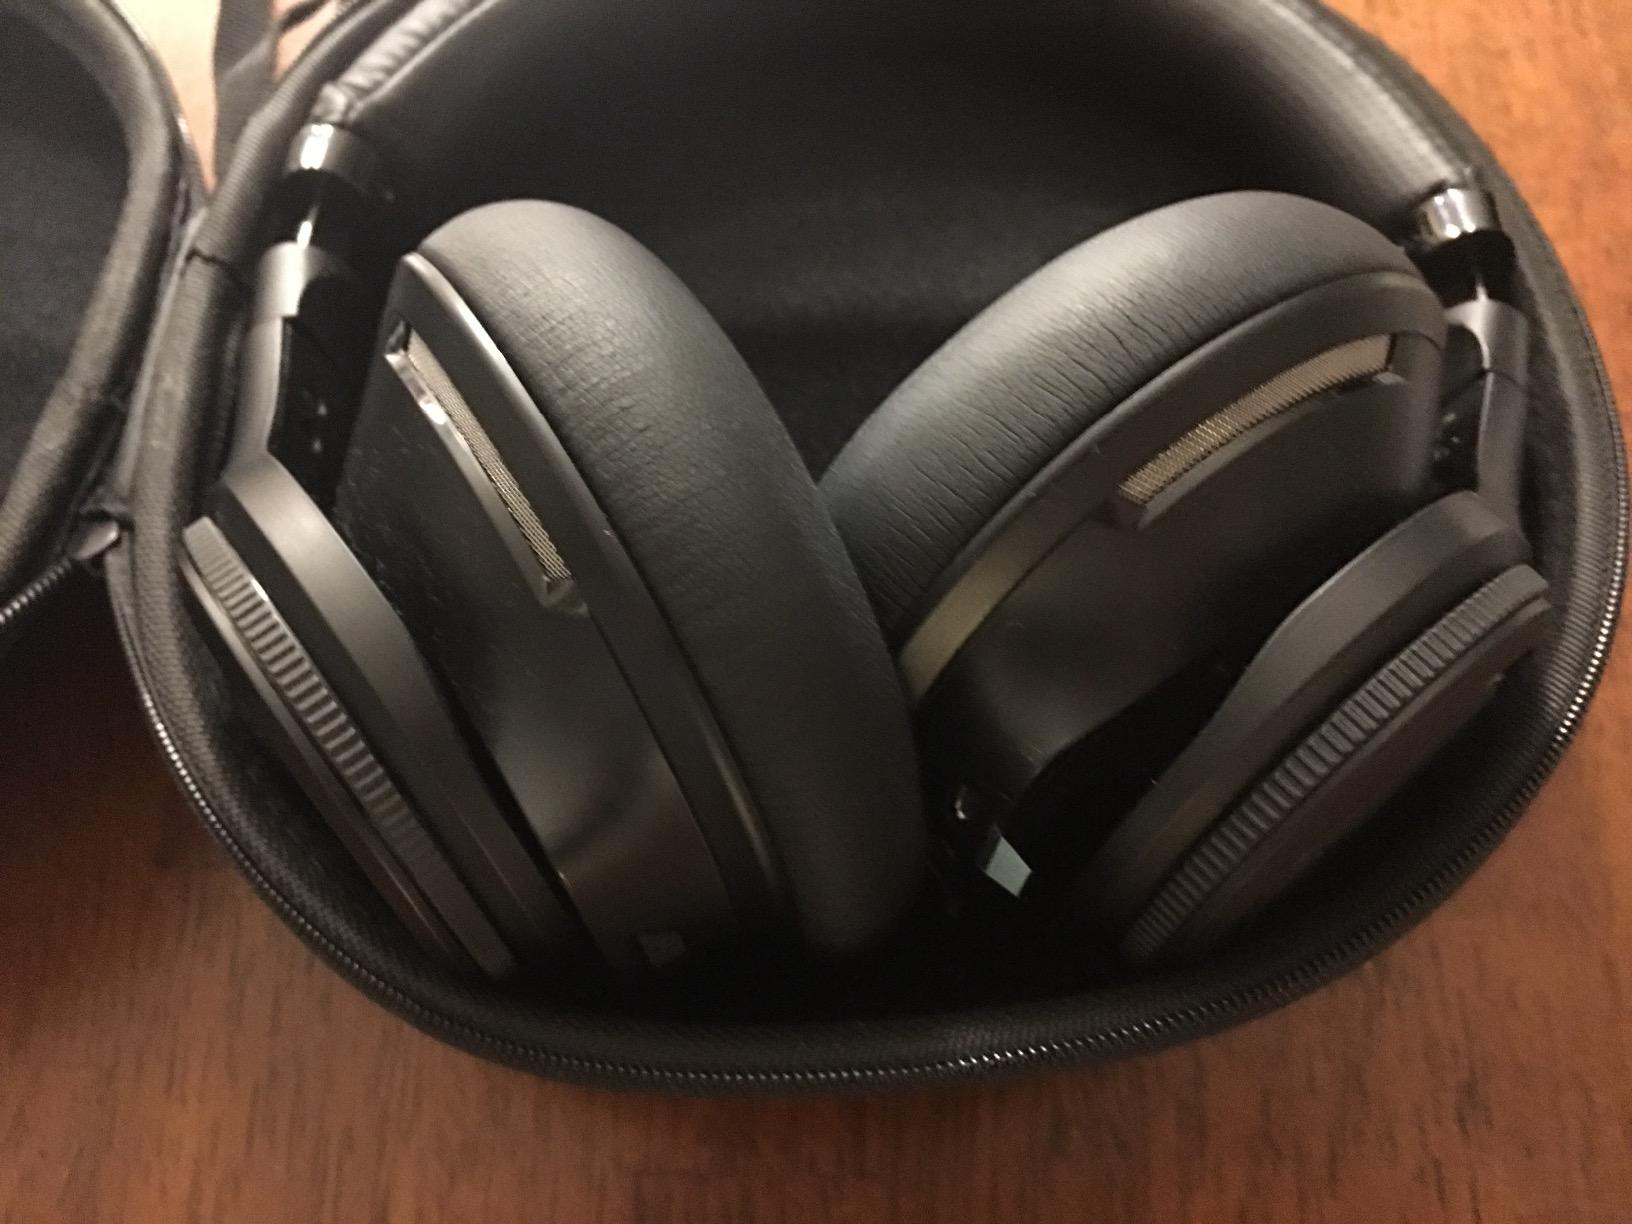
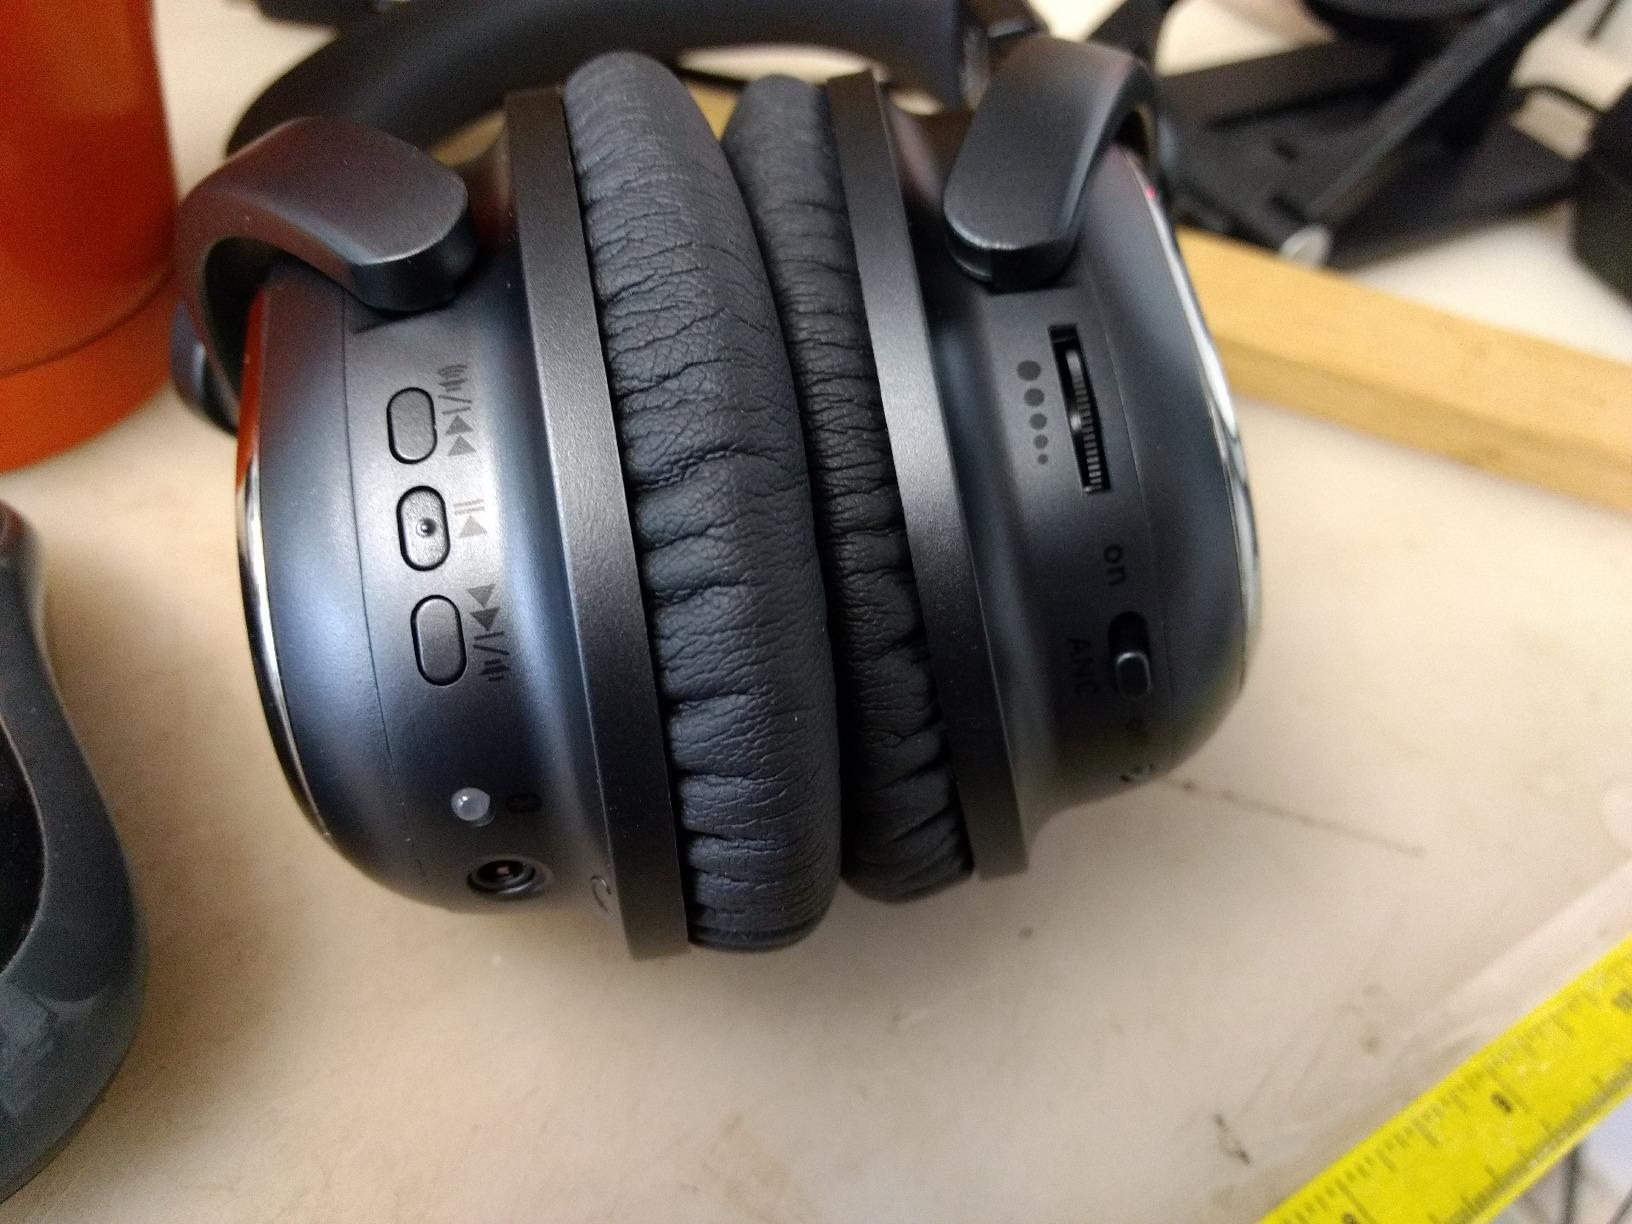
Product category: headphones
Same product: no